E.C. Houston House

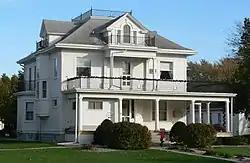
The house in 2010

The E.C. Houston House is a historic two-story house in Tekamah, Nebraska. It was built by Joseph Wixer in 1904-1905 for E. C. Houston, and designed in the Classical Revival style. Since 1985, it has housed the Burt County Museum. It has been listed on the National Register of Historic Places since March 13, 1986.